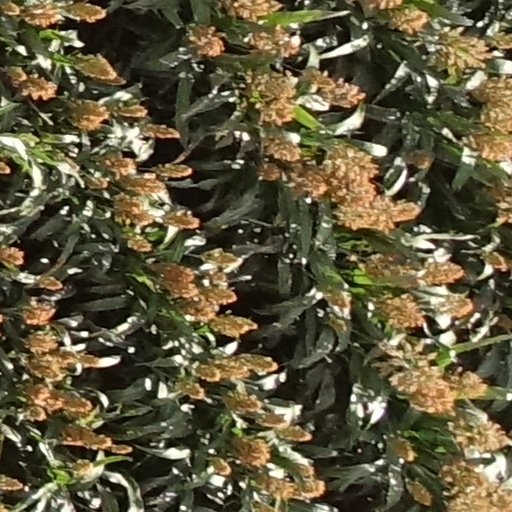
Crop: sorghum